Carnac stones

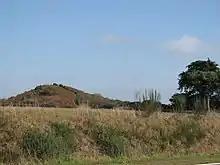
Tumulus of Tumiac

There are several tumuli, mounds of earth built up over a grave. In this area, they generally feature a passage leading to a central chamber which once held neolithic artifacts.